Regis B. Kelly

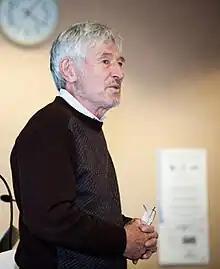
Regis Kelly at QB3 in April 2011. Photo: Elisabeth Fall

Regis Baker Kelly OBE is a neuroscientist and university administrator who develops academia-industry partnerships and supports early-stage entrepreneurship in the life sciences.